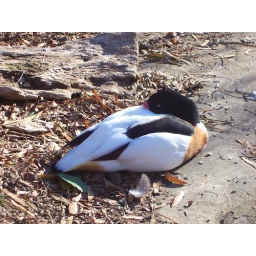
A cute sleeping duck in the little children's zoo.